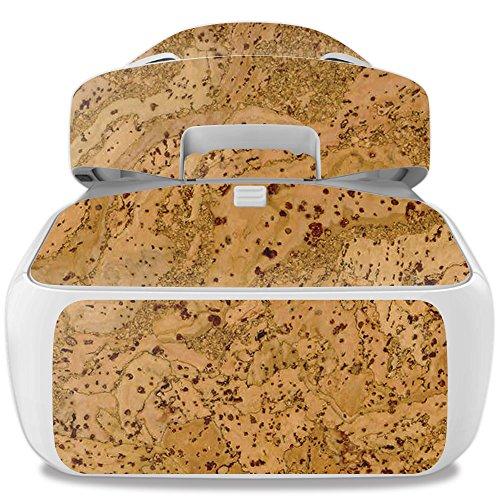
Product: MightySkins Skin Compatible With DJI Goggles – Cork | Protective, Durable, and Unique Vinyl Decal wrap cover | Easy To Apply, Remove, and Change Styles | Made in the USA
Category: Toys & Games | Hobbies | Remote & App Controlled Vehicles & Parts | Remote & App Controlled Vehicles | Quadcopters & Multirotors
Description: HUNDREDS OF CHOICES: Show off your own unique style with MightySkins for your DJI Goggles Don’t like the Cork skin We have hundreds of designs to choose from, so your Goggles will be as unique as you are.
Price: $19.99
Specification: ProductDimensions:9x0.1x6inches|ItemWeight:0.16ounces|ShippingWeight:0.96ounces(Viewshippingratesandpolicies)|ASIN:B073SHWCQW|Itemmodelnumber:DJGO-Cork